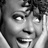
Emotion: happy